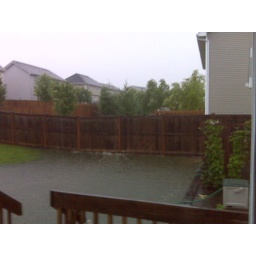
Okay rain clouds ... please stop now! Dangerous water levels in my backyard. (Janycepage via Twitpic)